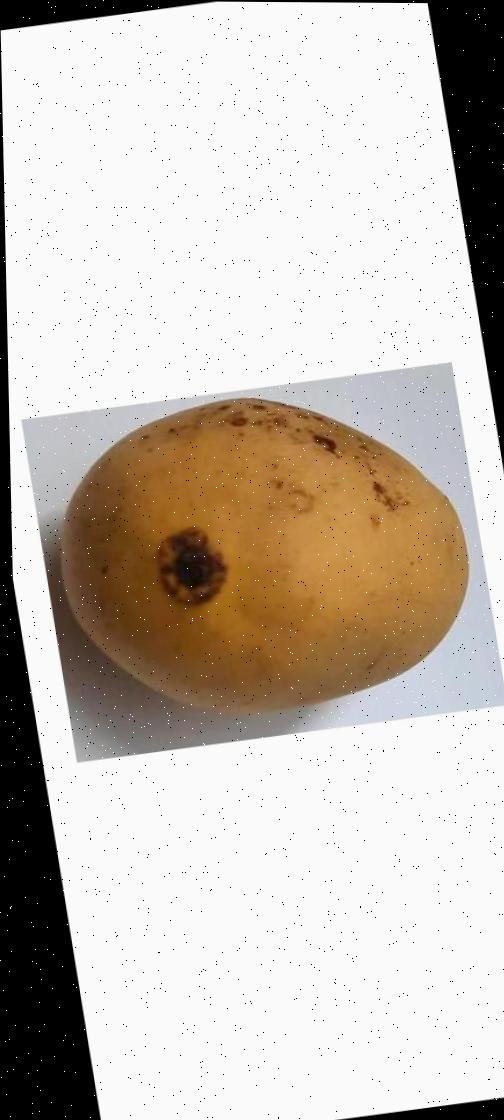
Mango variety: Katimon